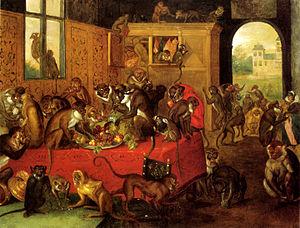
Ferdinand van Kessel, baptisé le 7 avril 1648 à Anvers et mort en 1696 à Breda, est un peintre baroque flamand.